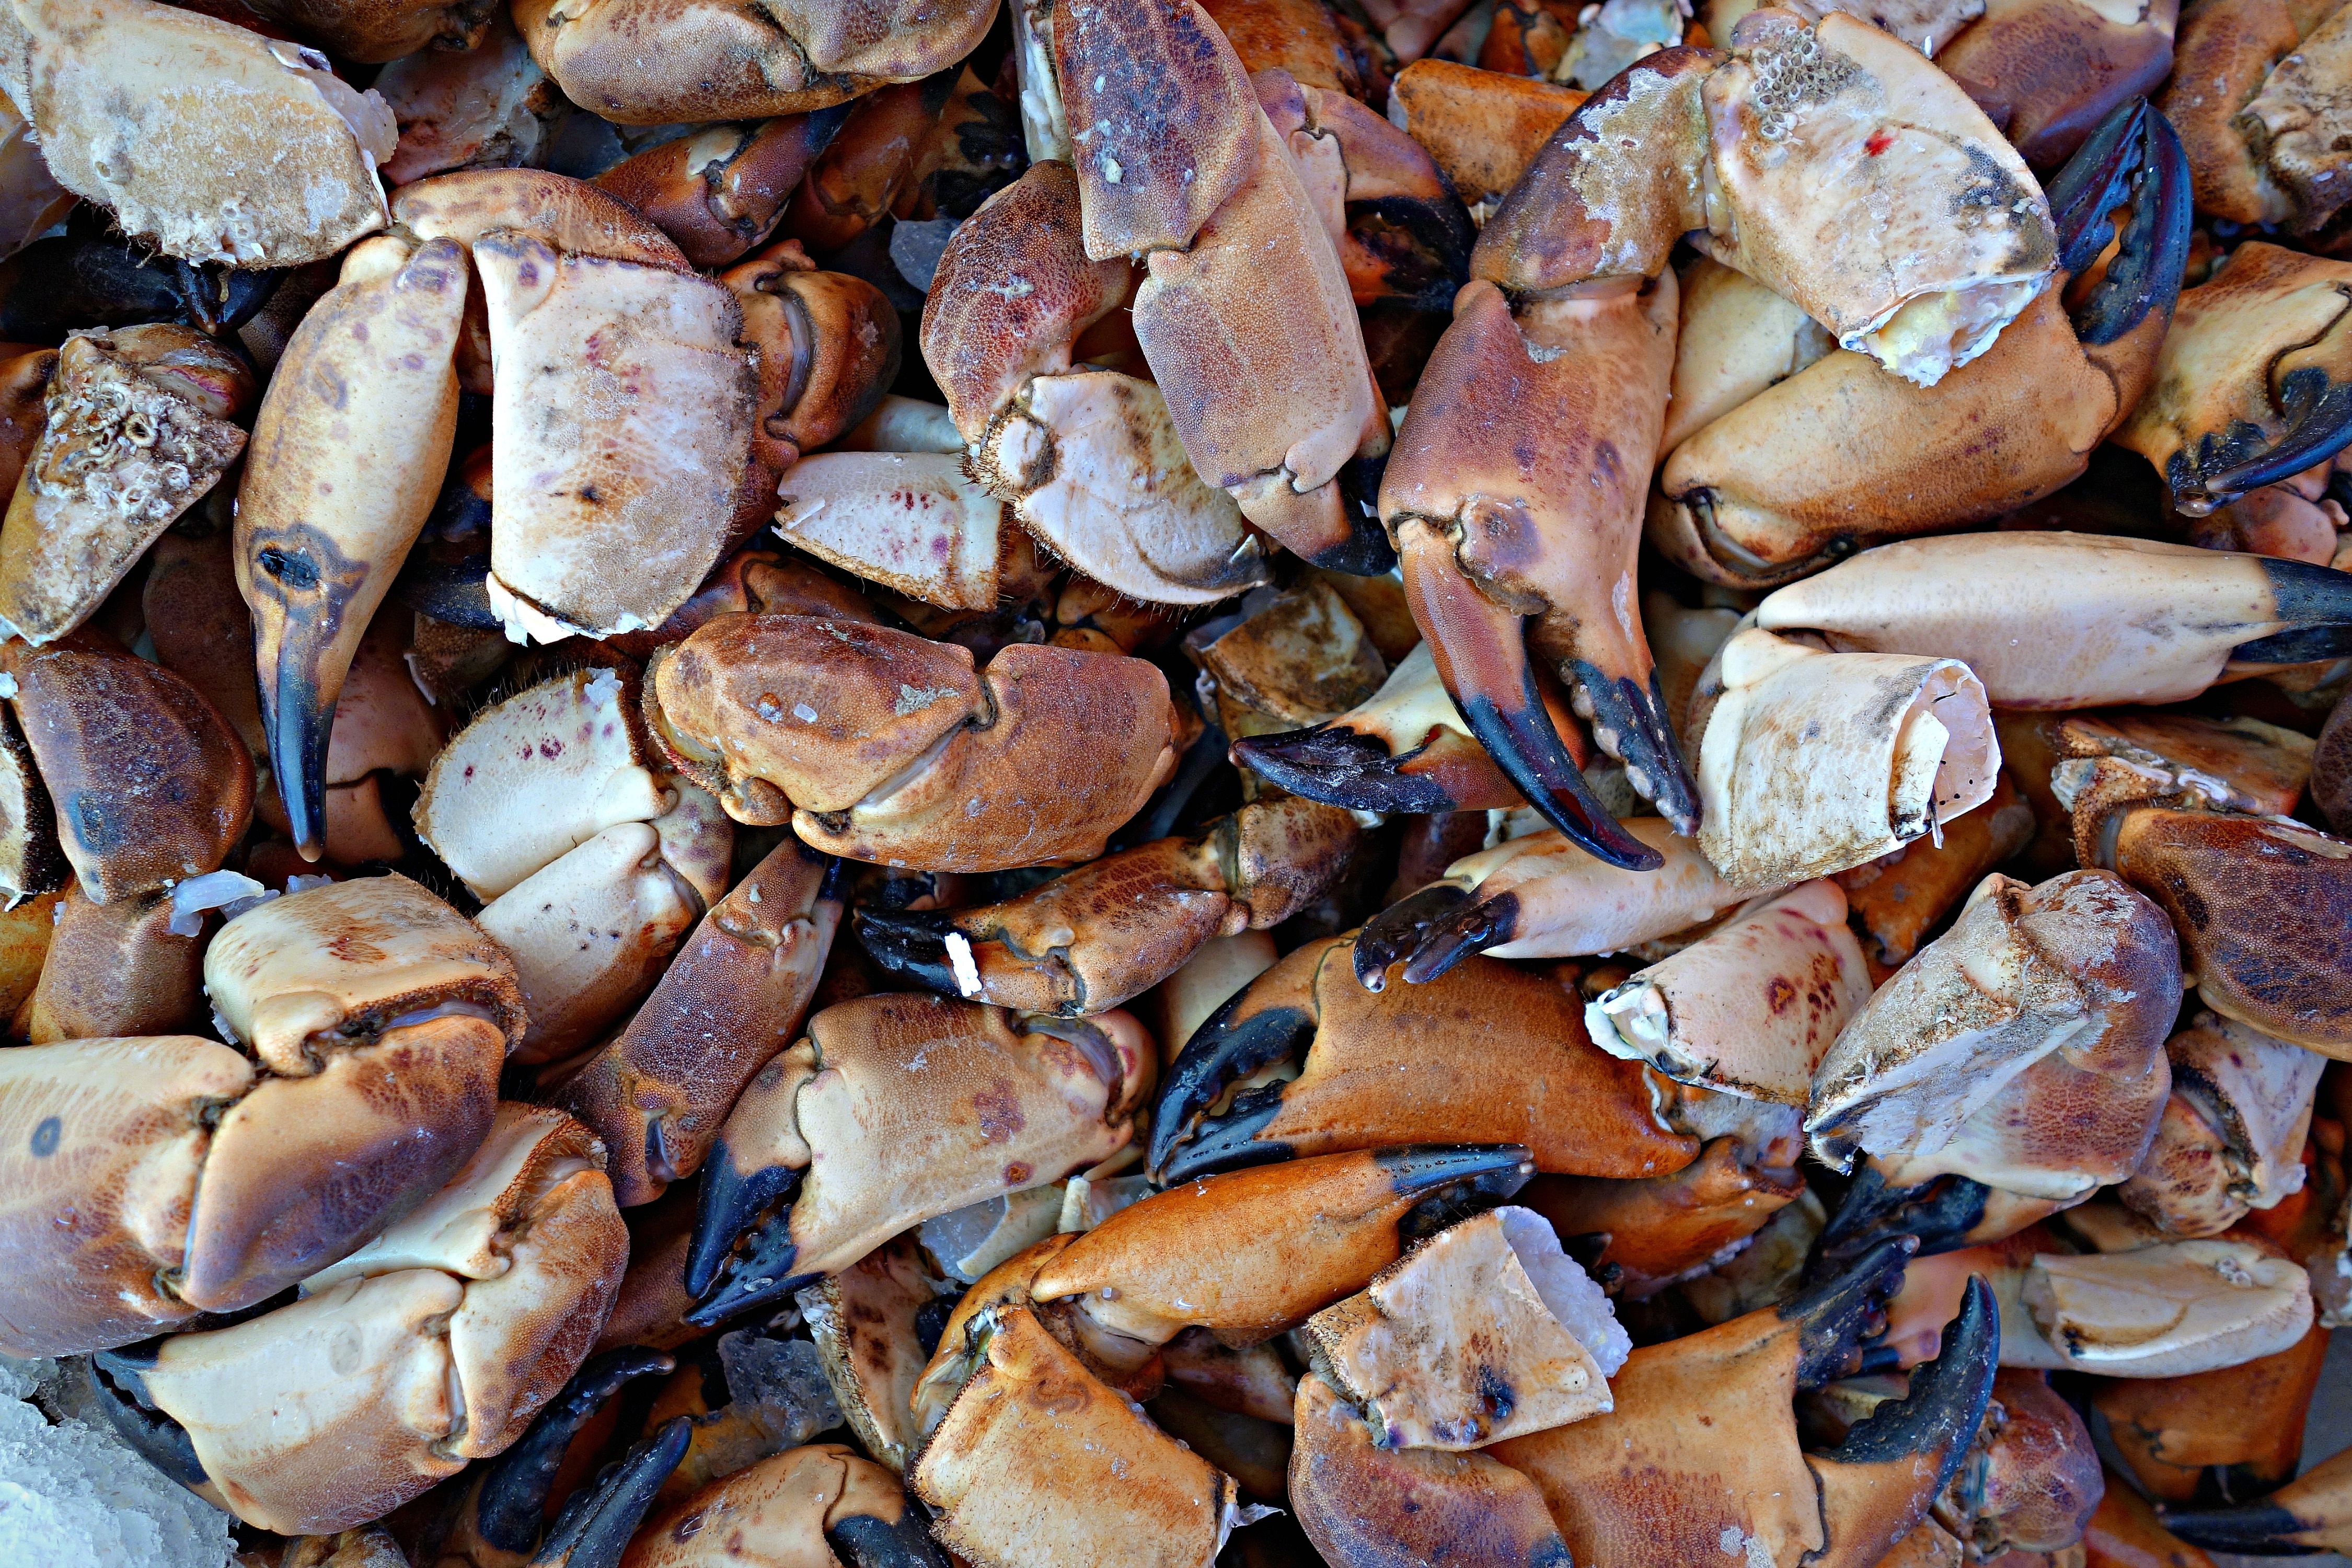
wood, dish, meal, food, produce, seafood, market, mushroom, cuisine, crab, seashell, mussel, coconut, eating, nutrition, claws, auriculariales, oyster mushroom, decapod crustaceans, edible mushroom, shiitake, agaricomycetes, auriculariaceae